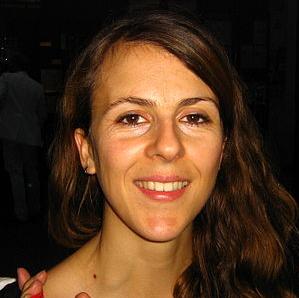
Age: 28